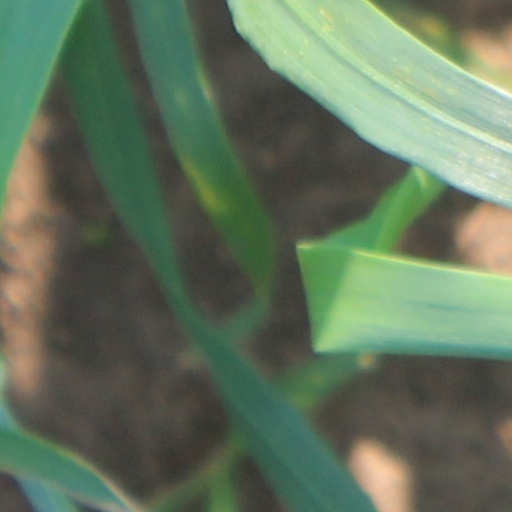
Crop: wheat